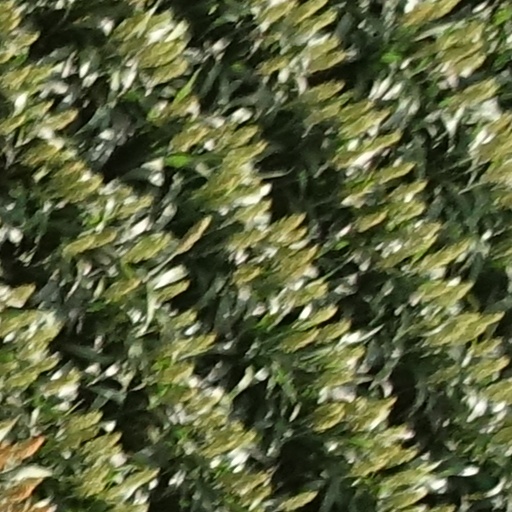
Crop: sorghum